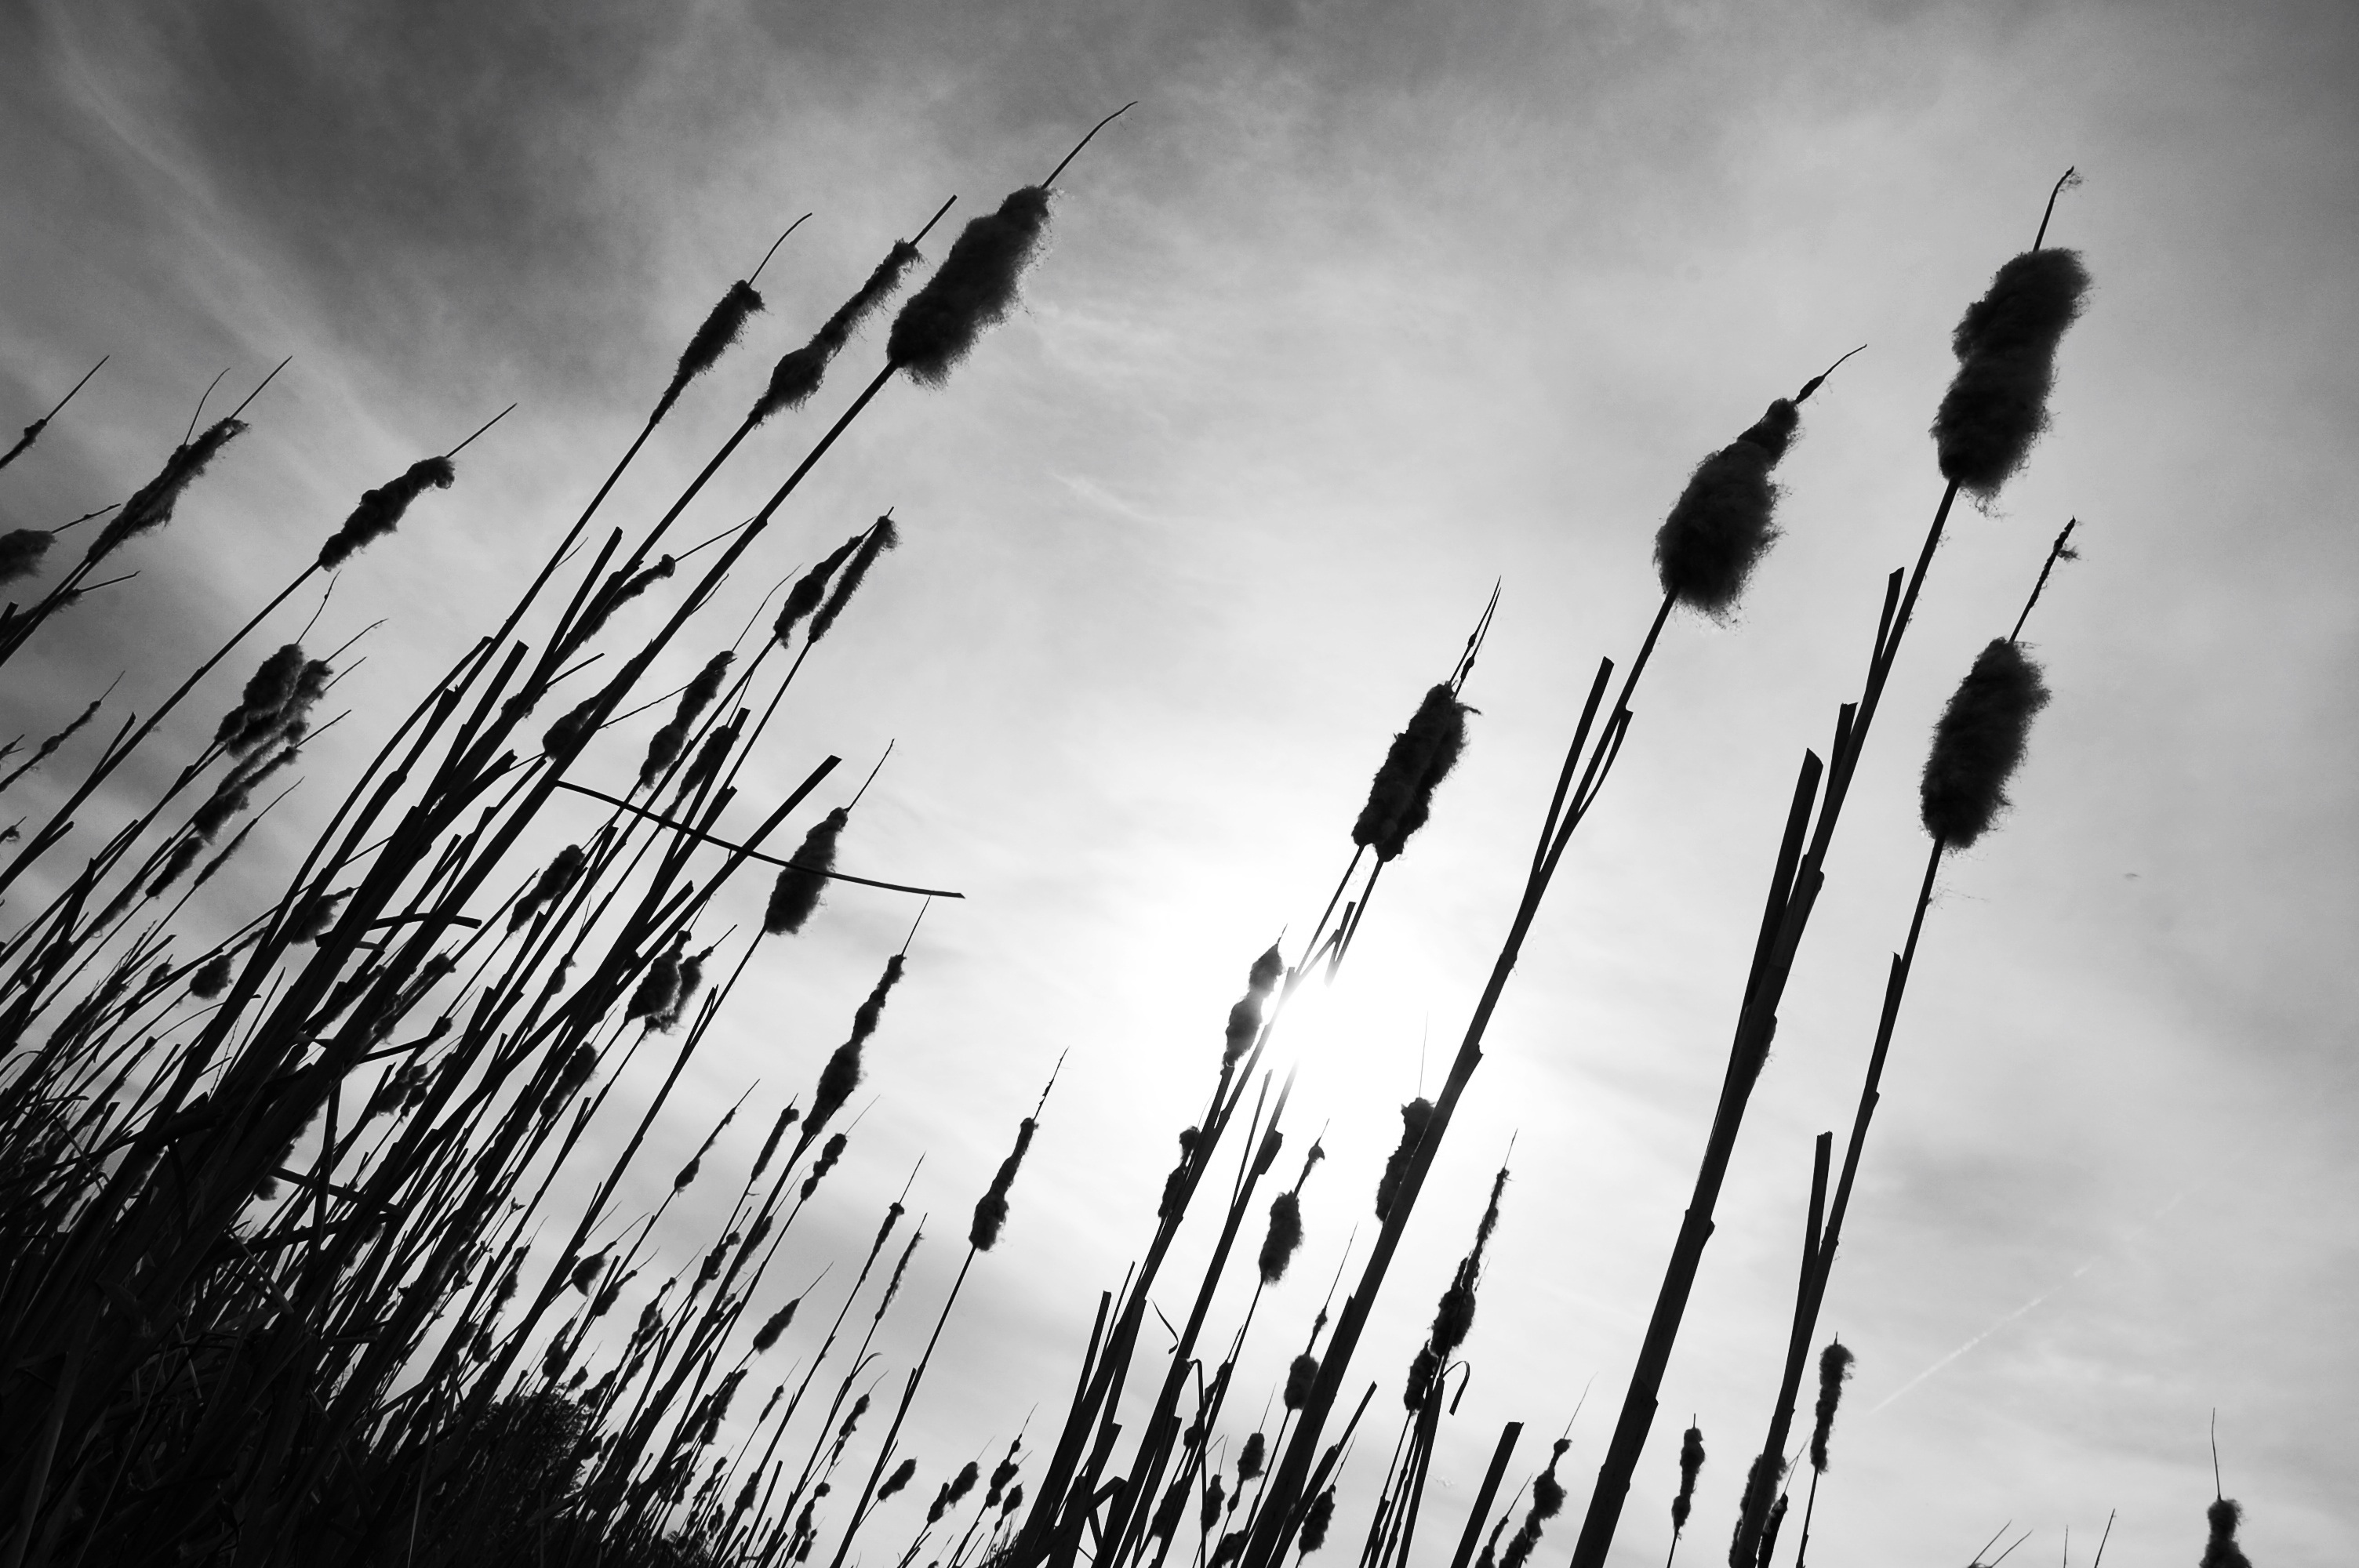
nature, grass, cloud, black and white, sky, white, meadow, sunlight, wind, line, fluffy, heaven, black, monochrome, reeds, silhouettes, cane, waters, against the light, monochrome photography, grass family, atmosphere of earth